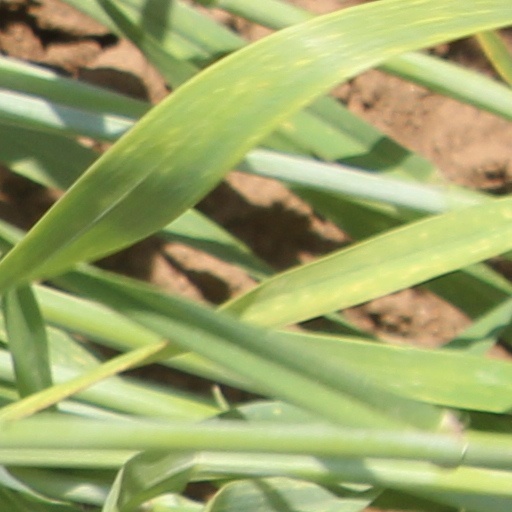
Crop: wheat